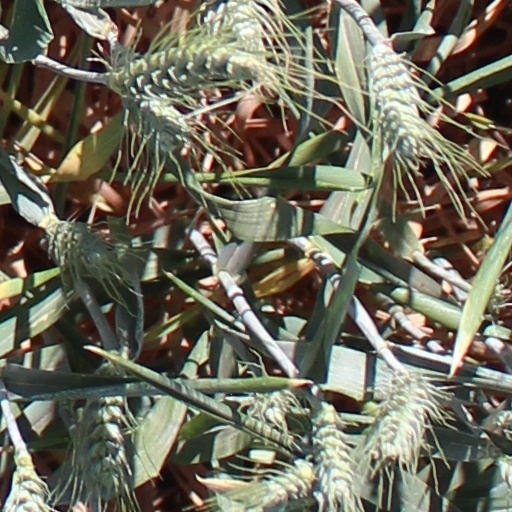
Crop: wheat